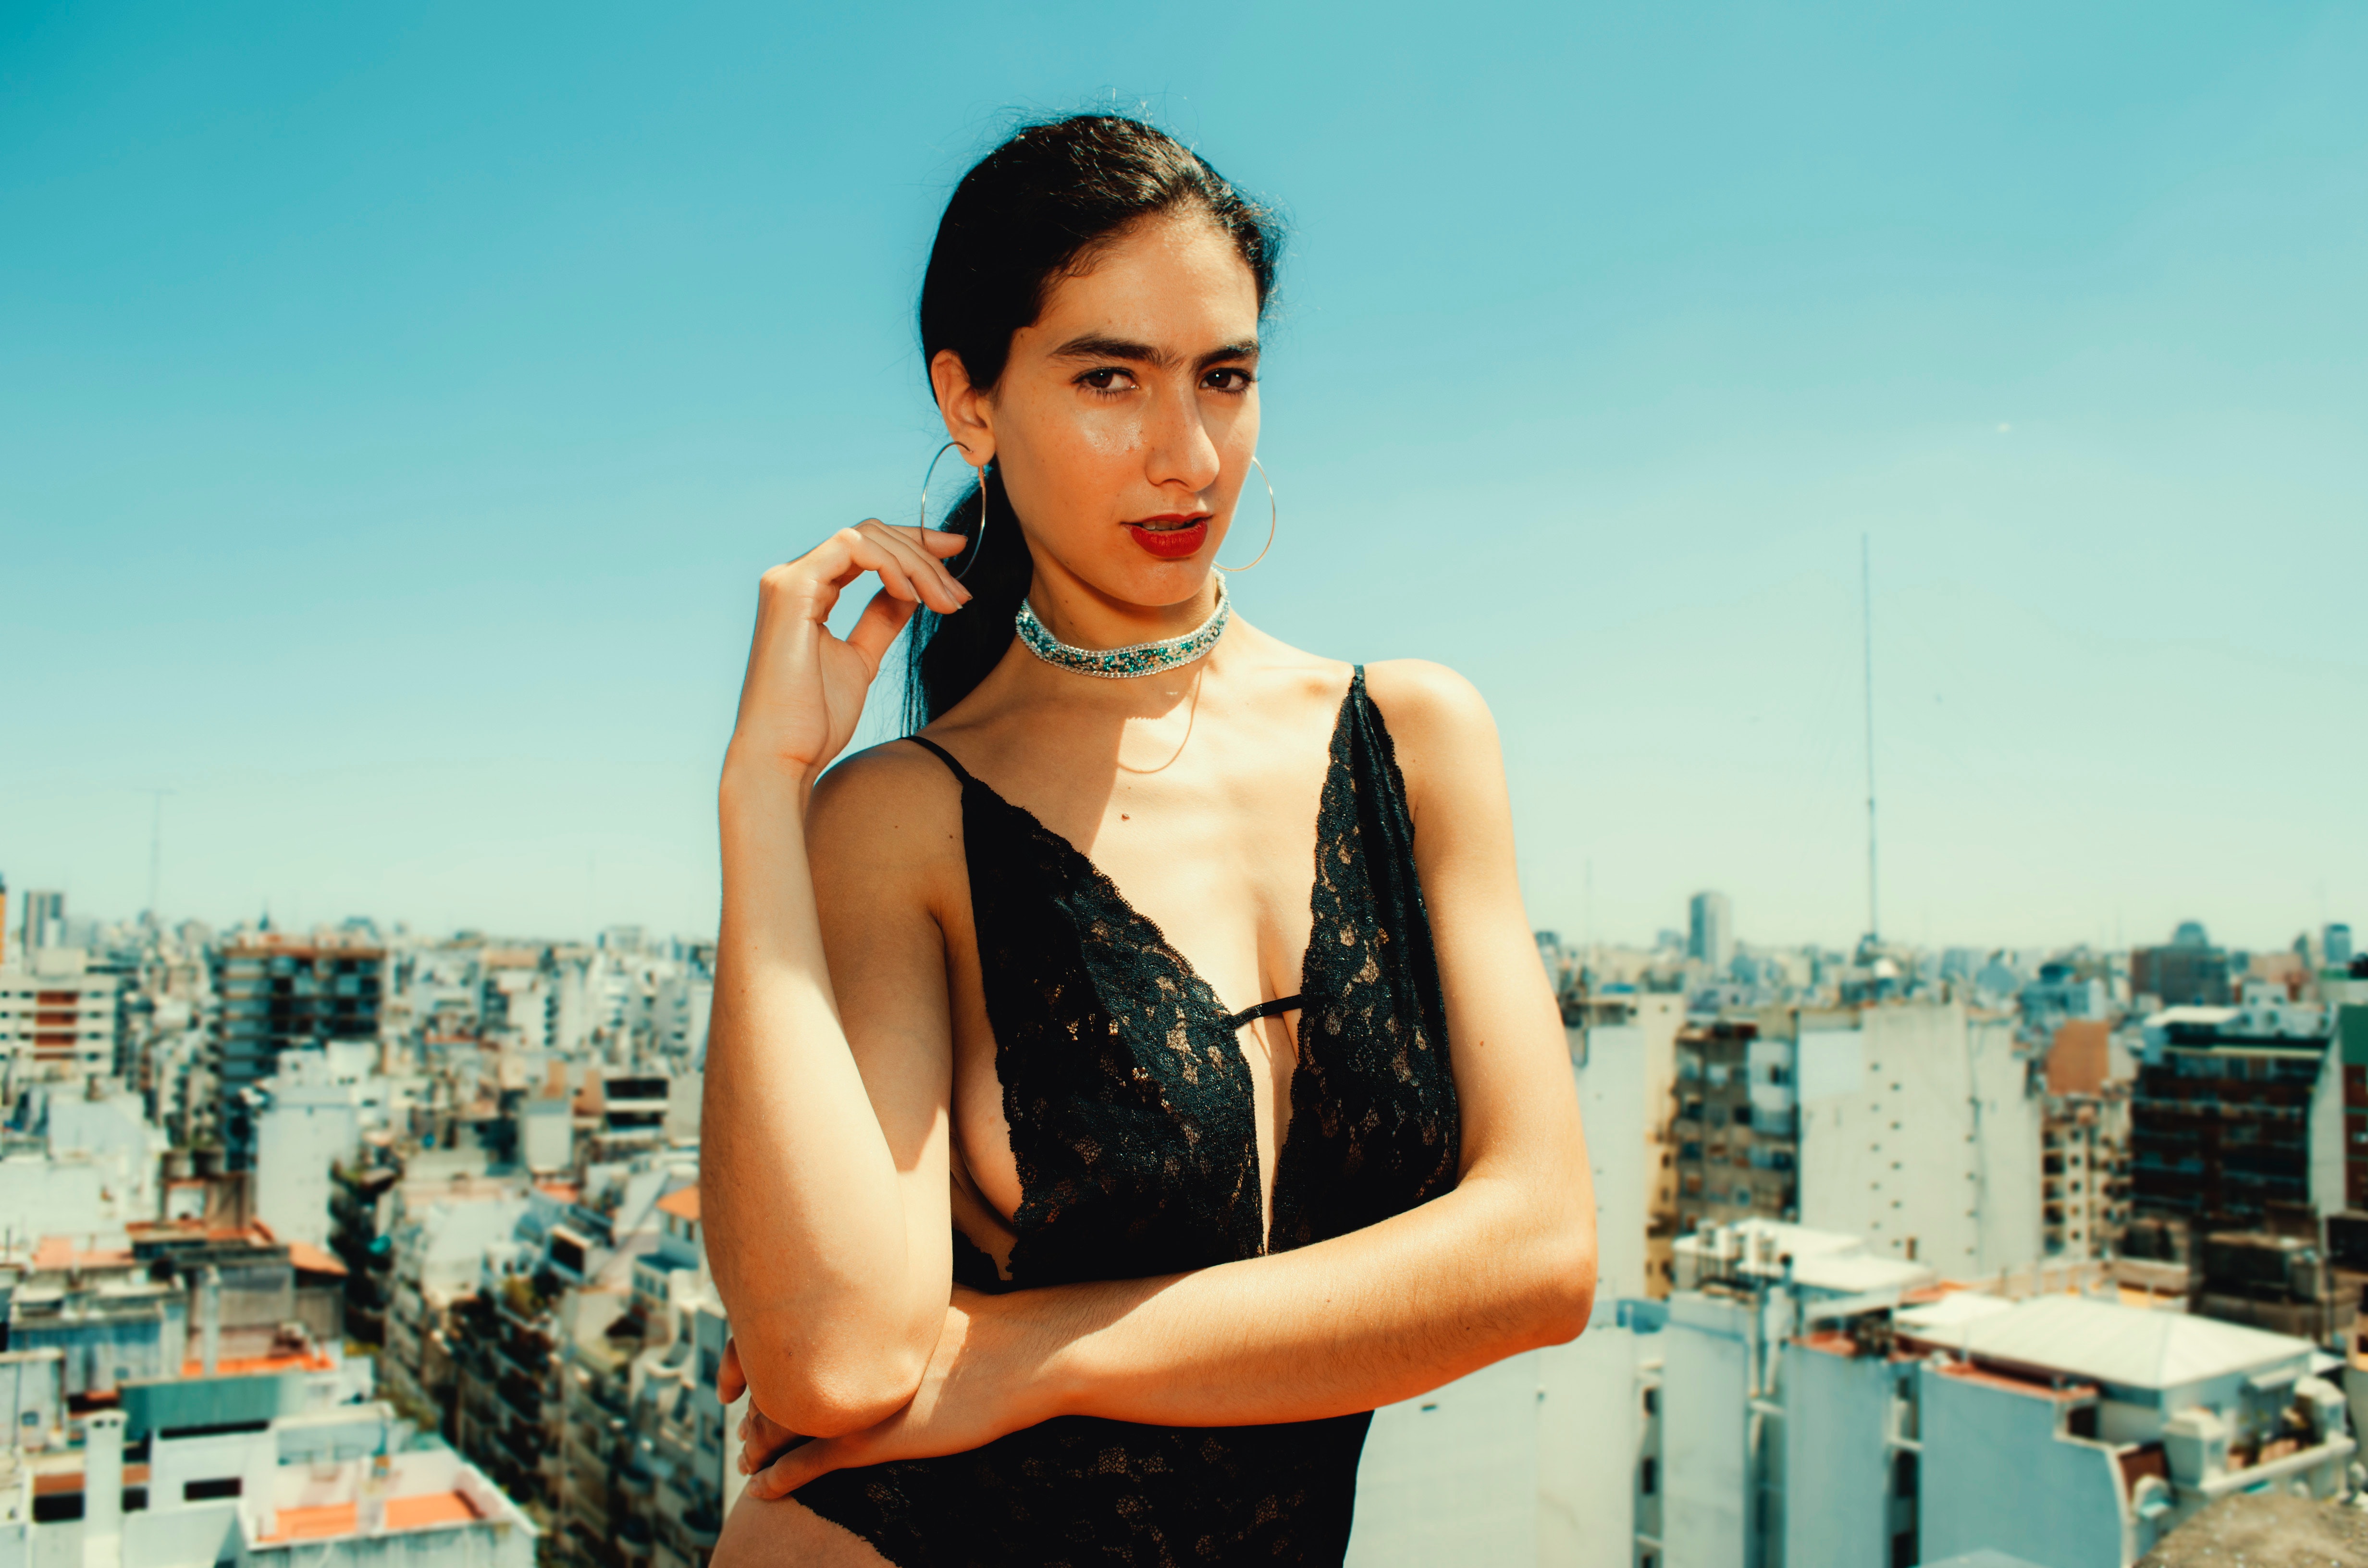
blue, beauty, skin, black hair, daytime, model, urban area, fashion, yellow, lip, photo shoot, eye, photography, shoulder, dress, brown hair, summer, city, flash photography, hand, fashion design, neck, fashion model, metropolis